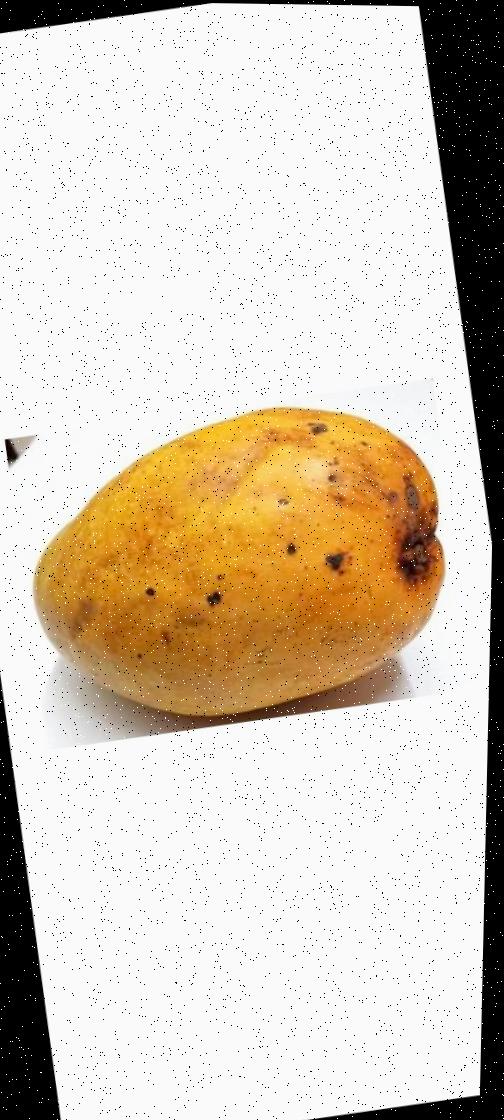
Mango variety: Bari-11